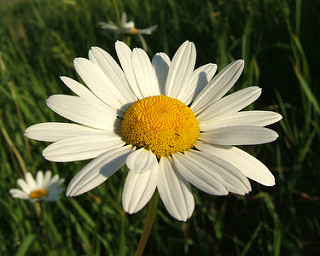
Flower: daisy